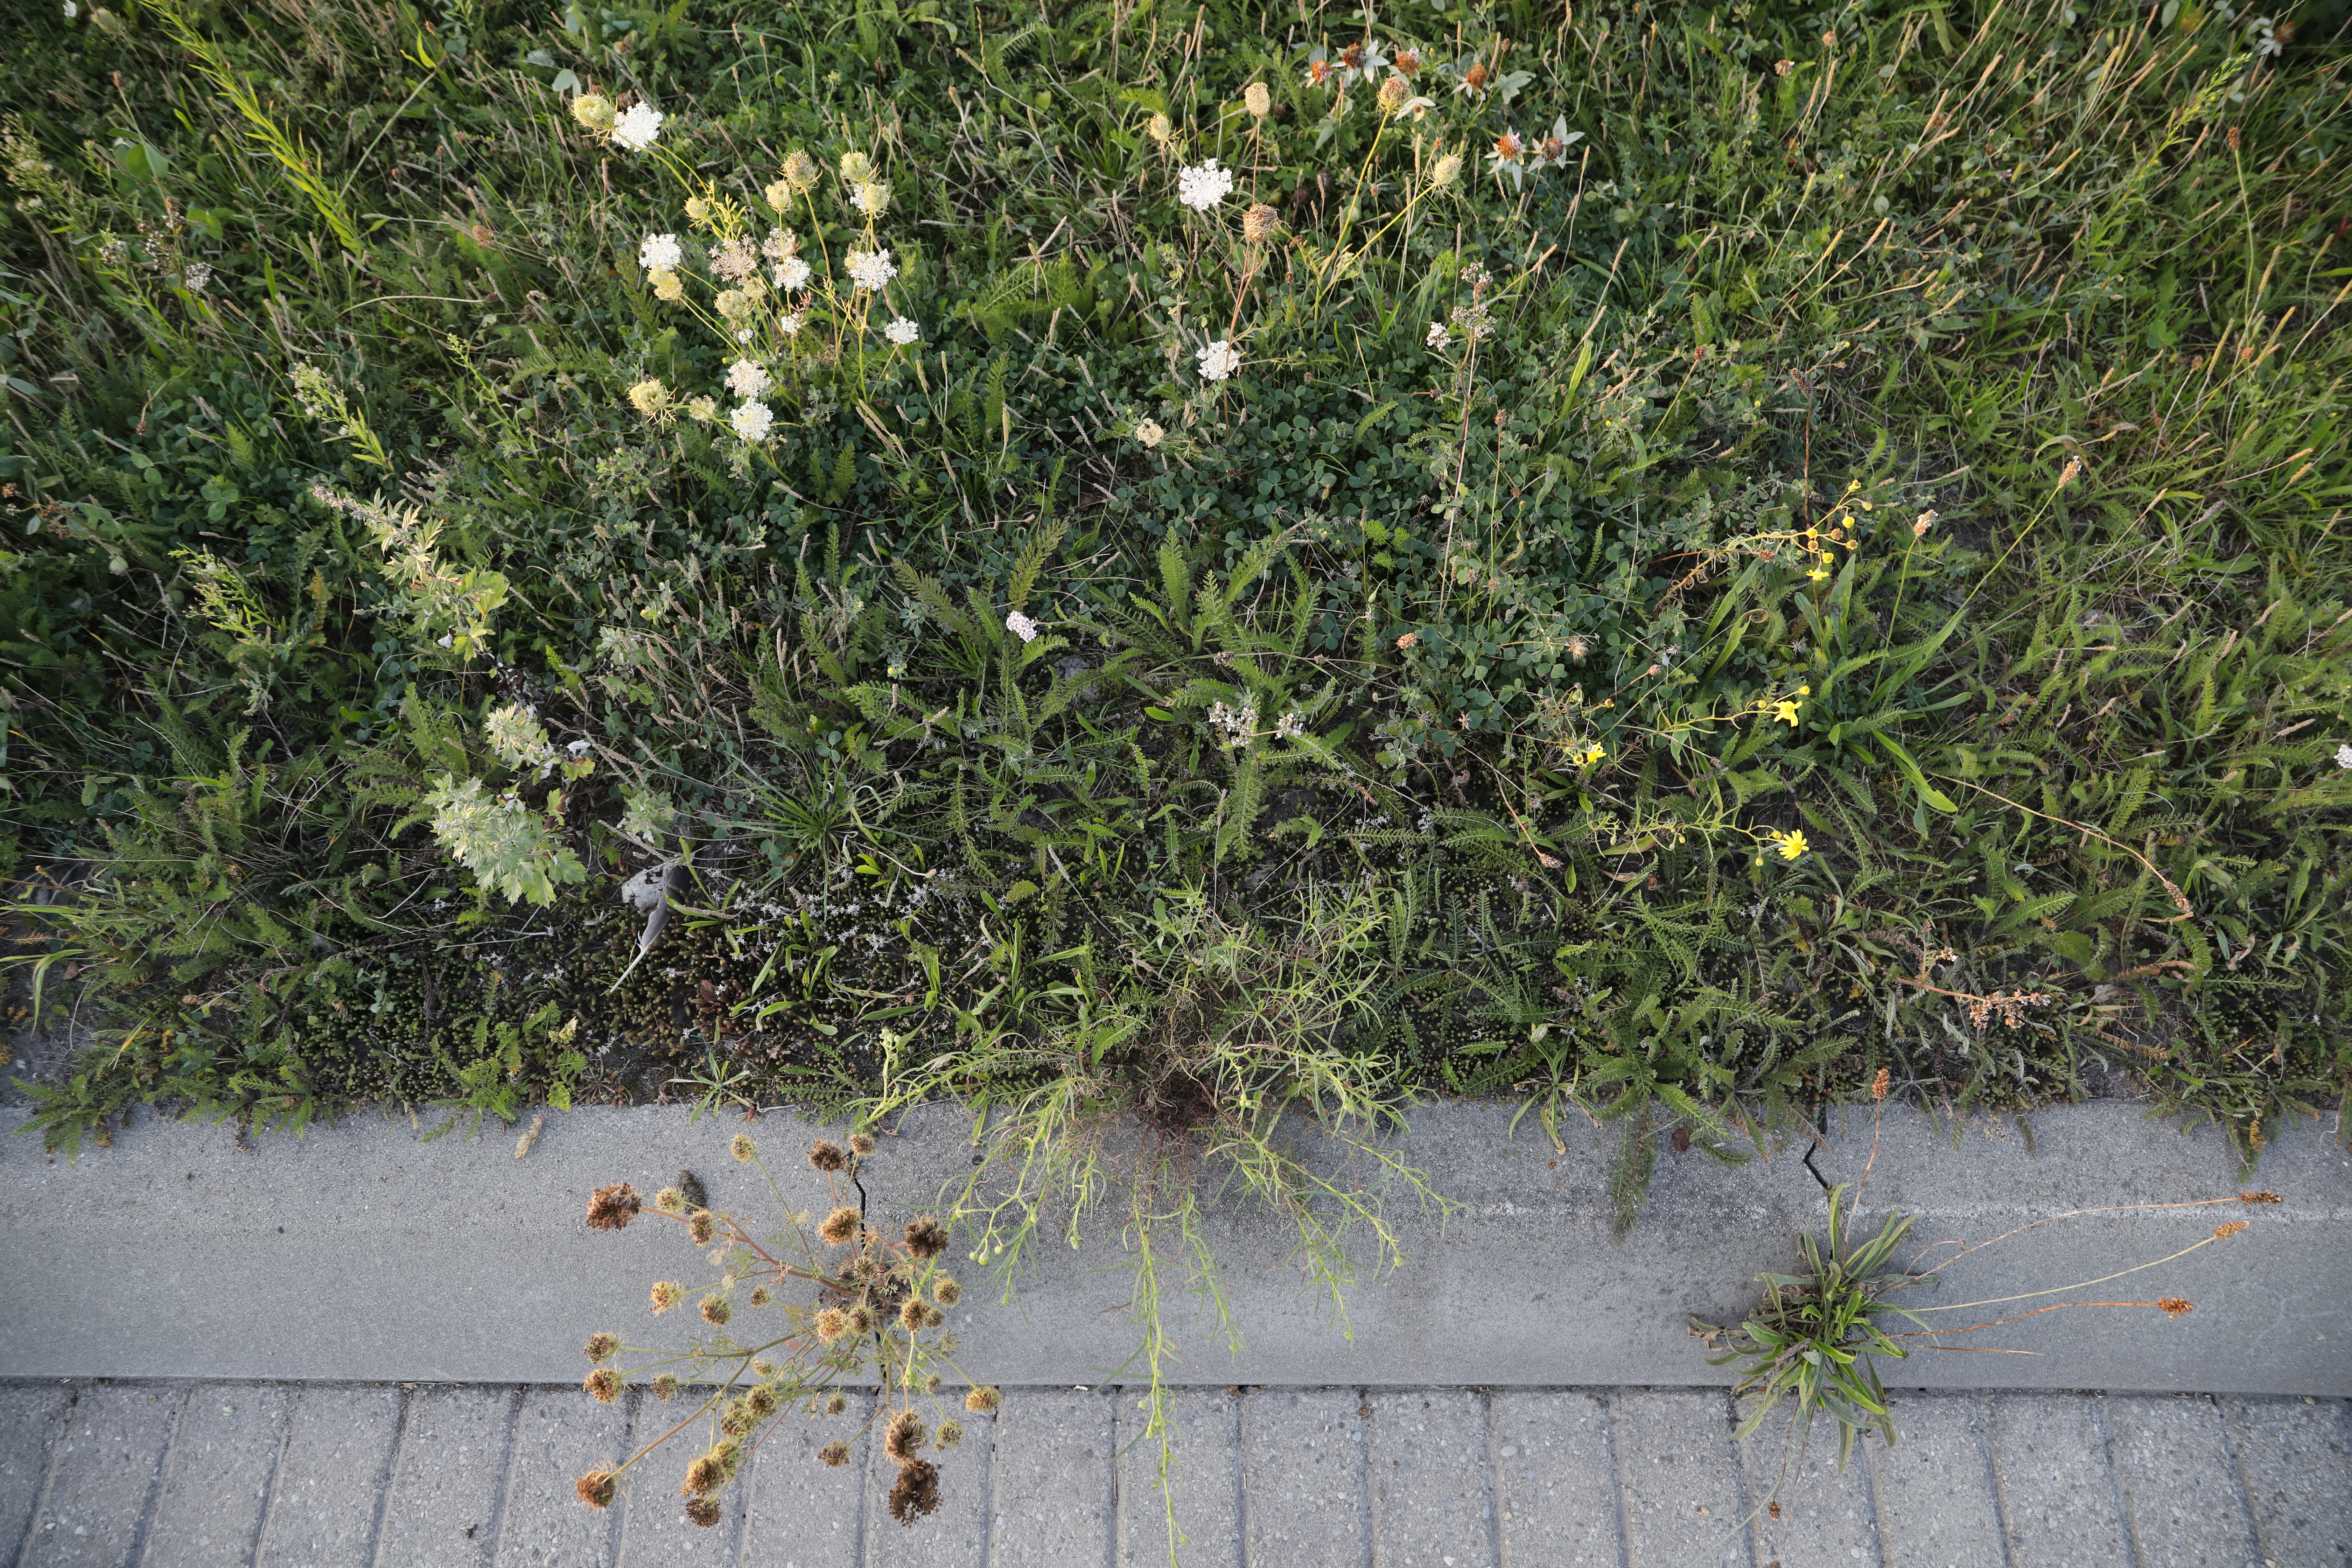
Plant species: Daucus carota, Achillea millefolium, Senecio inaequidens